List of Mini limited editions

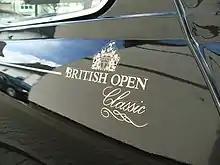

The Mini was offered in a number of limited editions that usually included a special combination of trim and badging, but some also included mechanical upgrades.